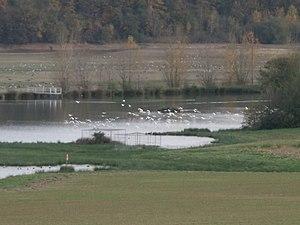
Le lac de Puydarrieux, Hautes-Pyrénées
Puydarrieux est une commune française située dans le département des Hautes-Pyrénées, en région Occitanie.